North East England

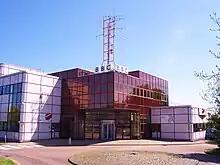
BBC Broadcasting Centre, Newcastle

Perhaps the two most significant English players to come from this region are Bobby Charlton and Jackie Charlton who learnt their early football after being born and raised in the coal mining town of Ashington. They were incidentally related to Jackie Milburn who was their uncle. Bobby joined Manchester United and Jackie Leeds United both contributing much to the success and history of their respective clubs. They both became permanent fixtures in Alf Ramsey's 1966 England World Cup winning team.